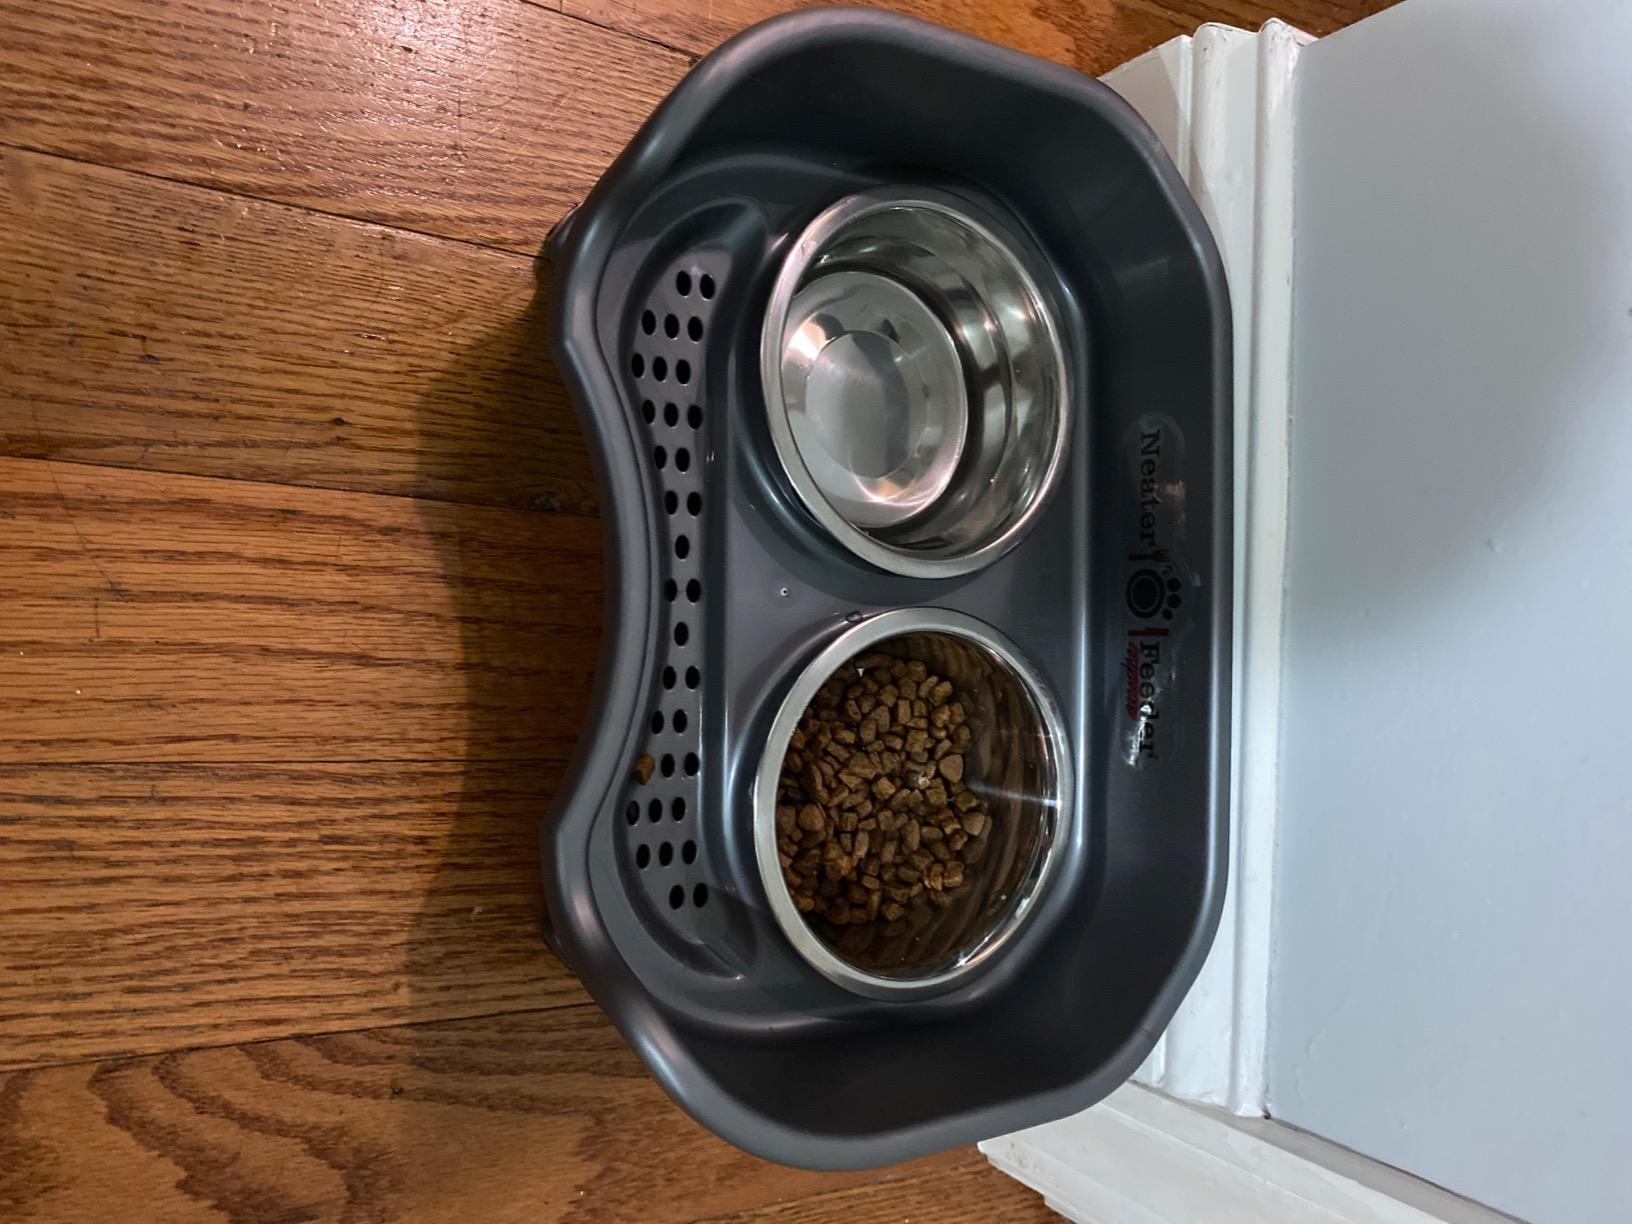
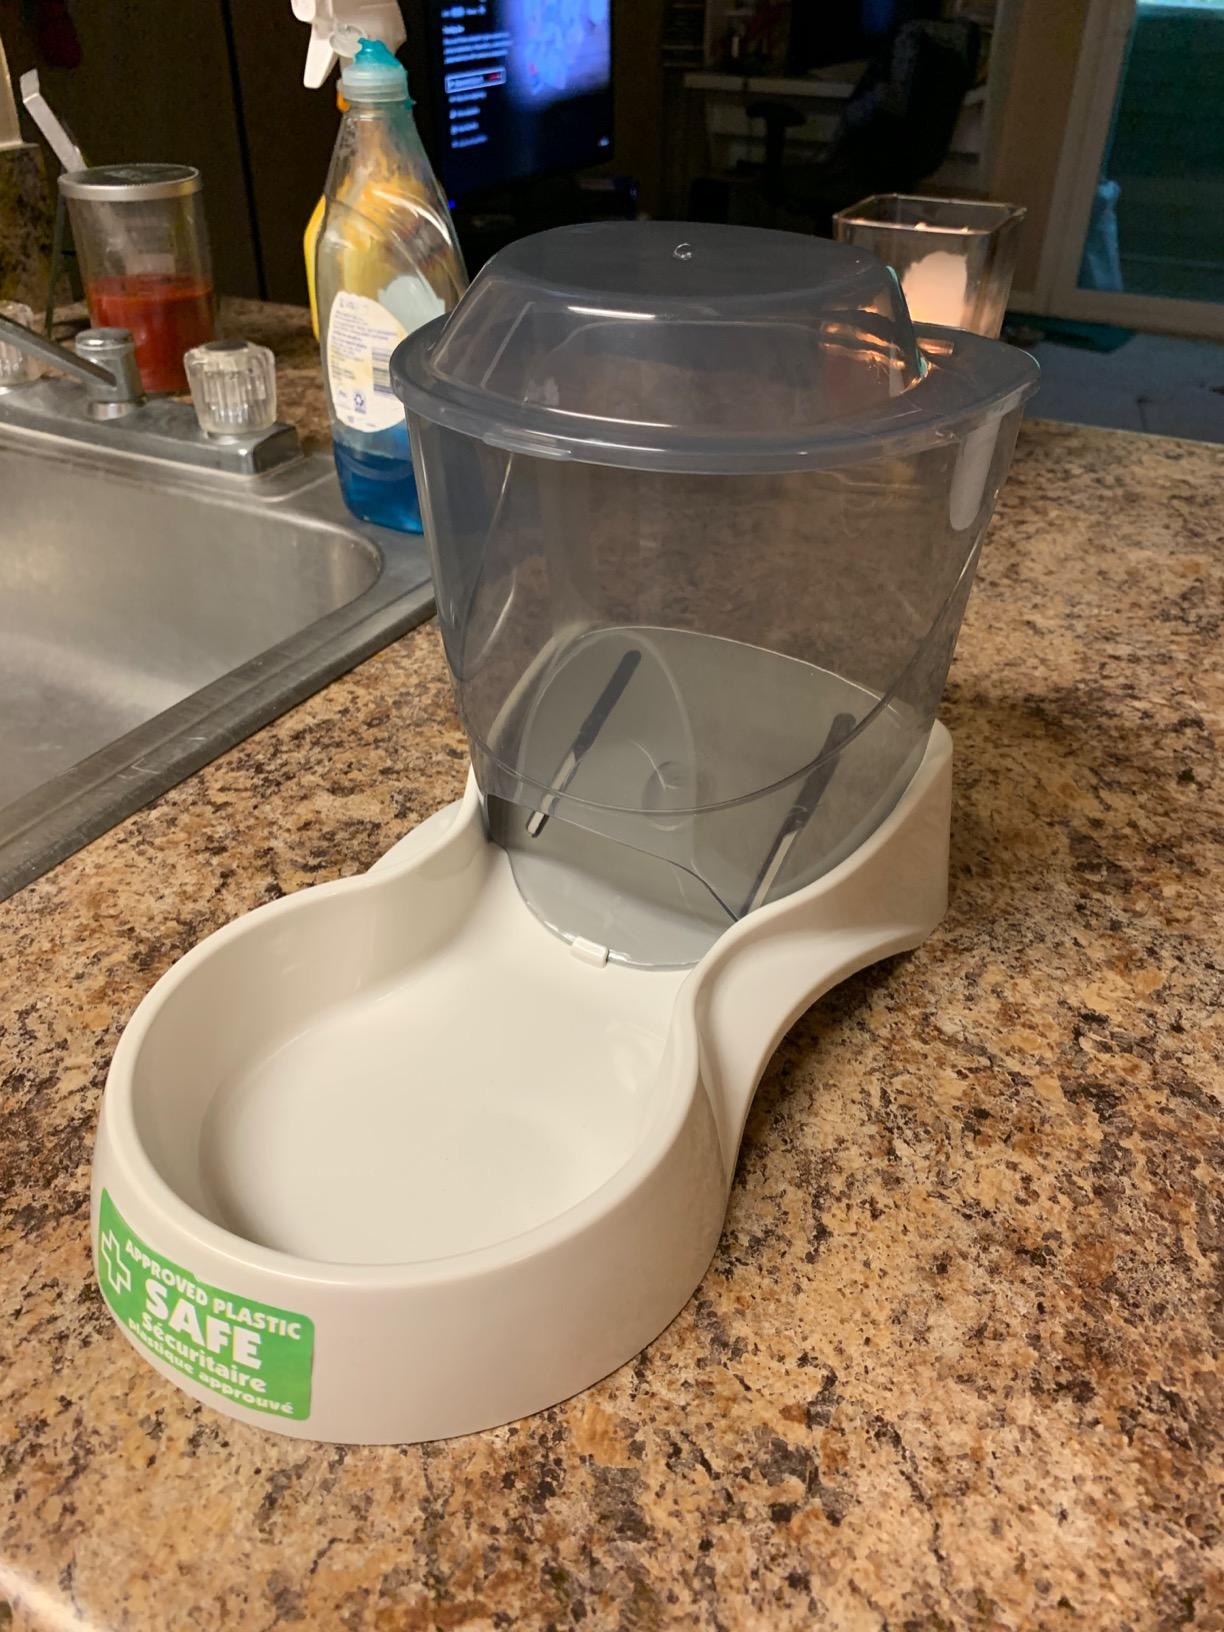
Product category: items_feeder
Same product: no